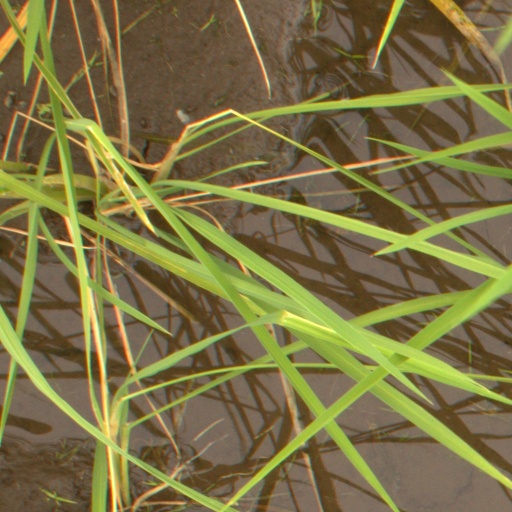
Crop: rice